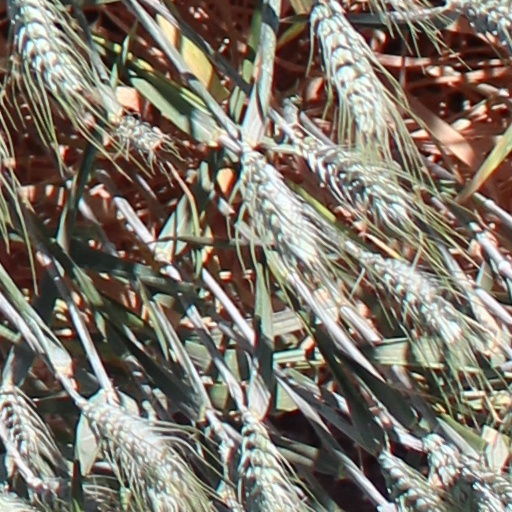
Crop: wheat